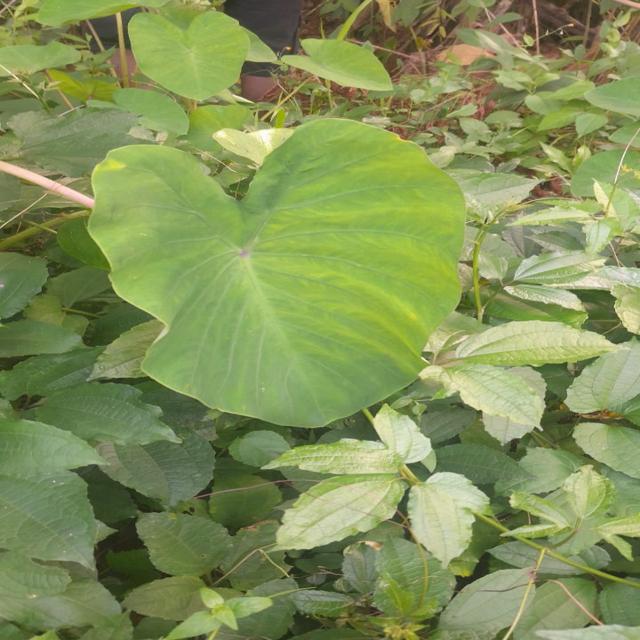
Label: Healthy